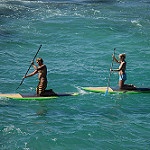
Label: sea